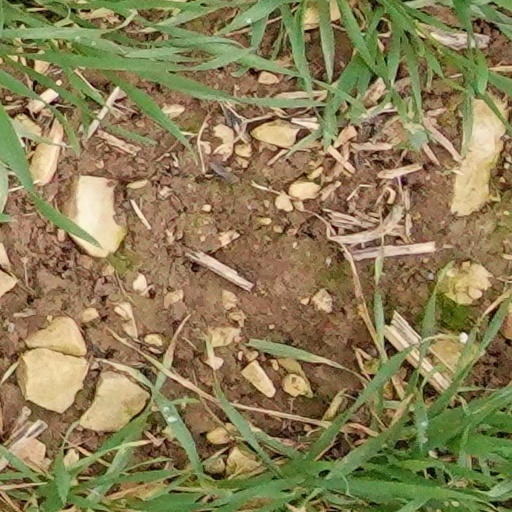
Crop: wheat